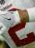
Number: 2